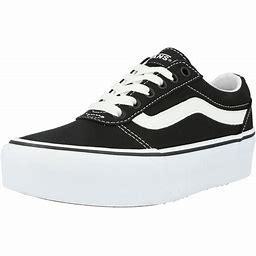
Brand: Vans
Model: Ward